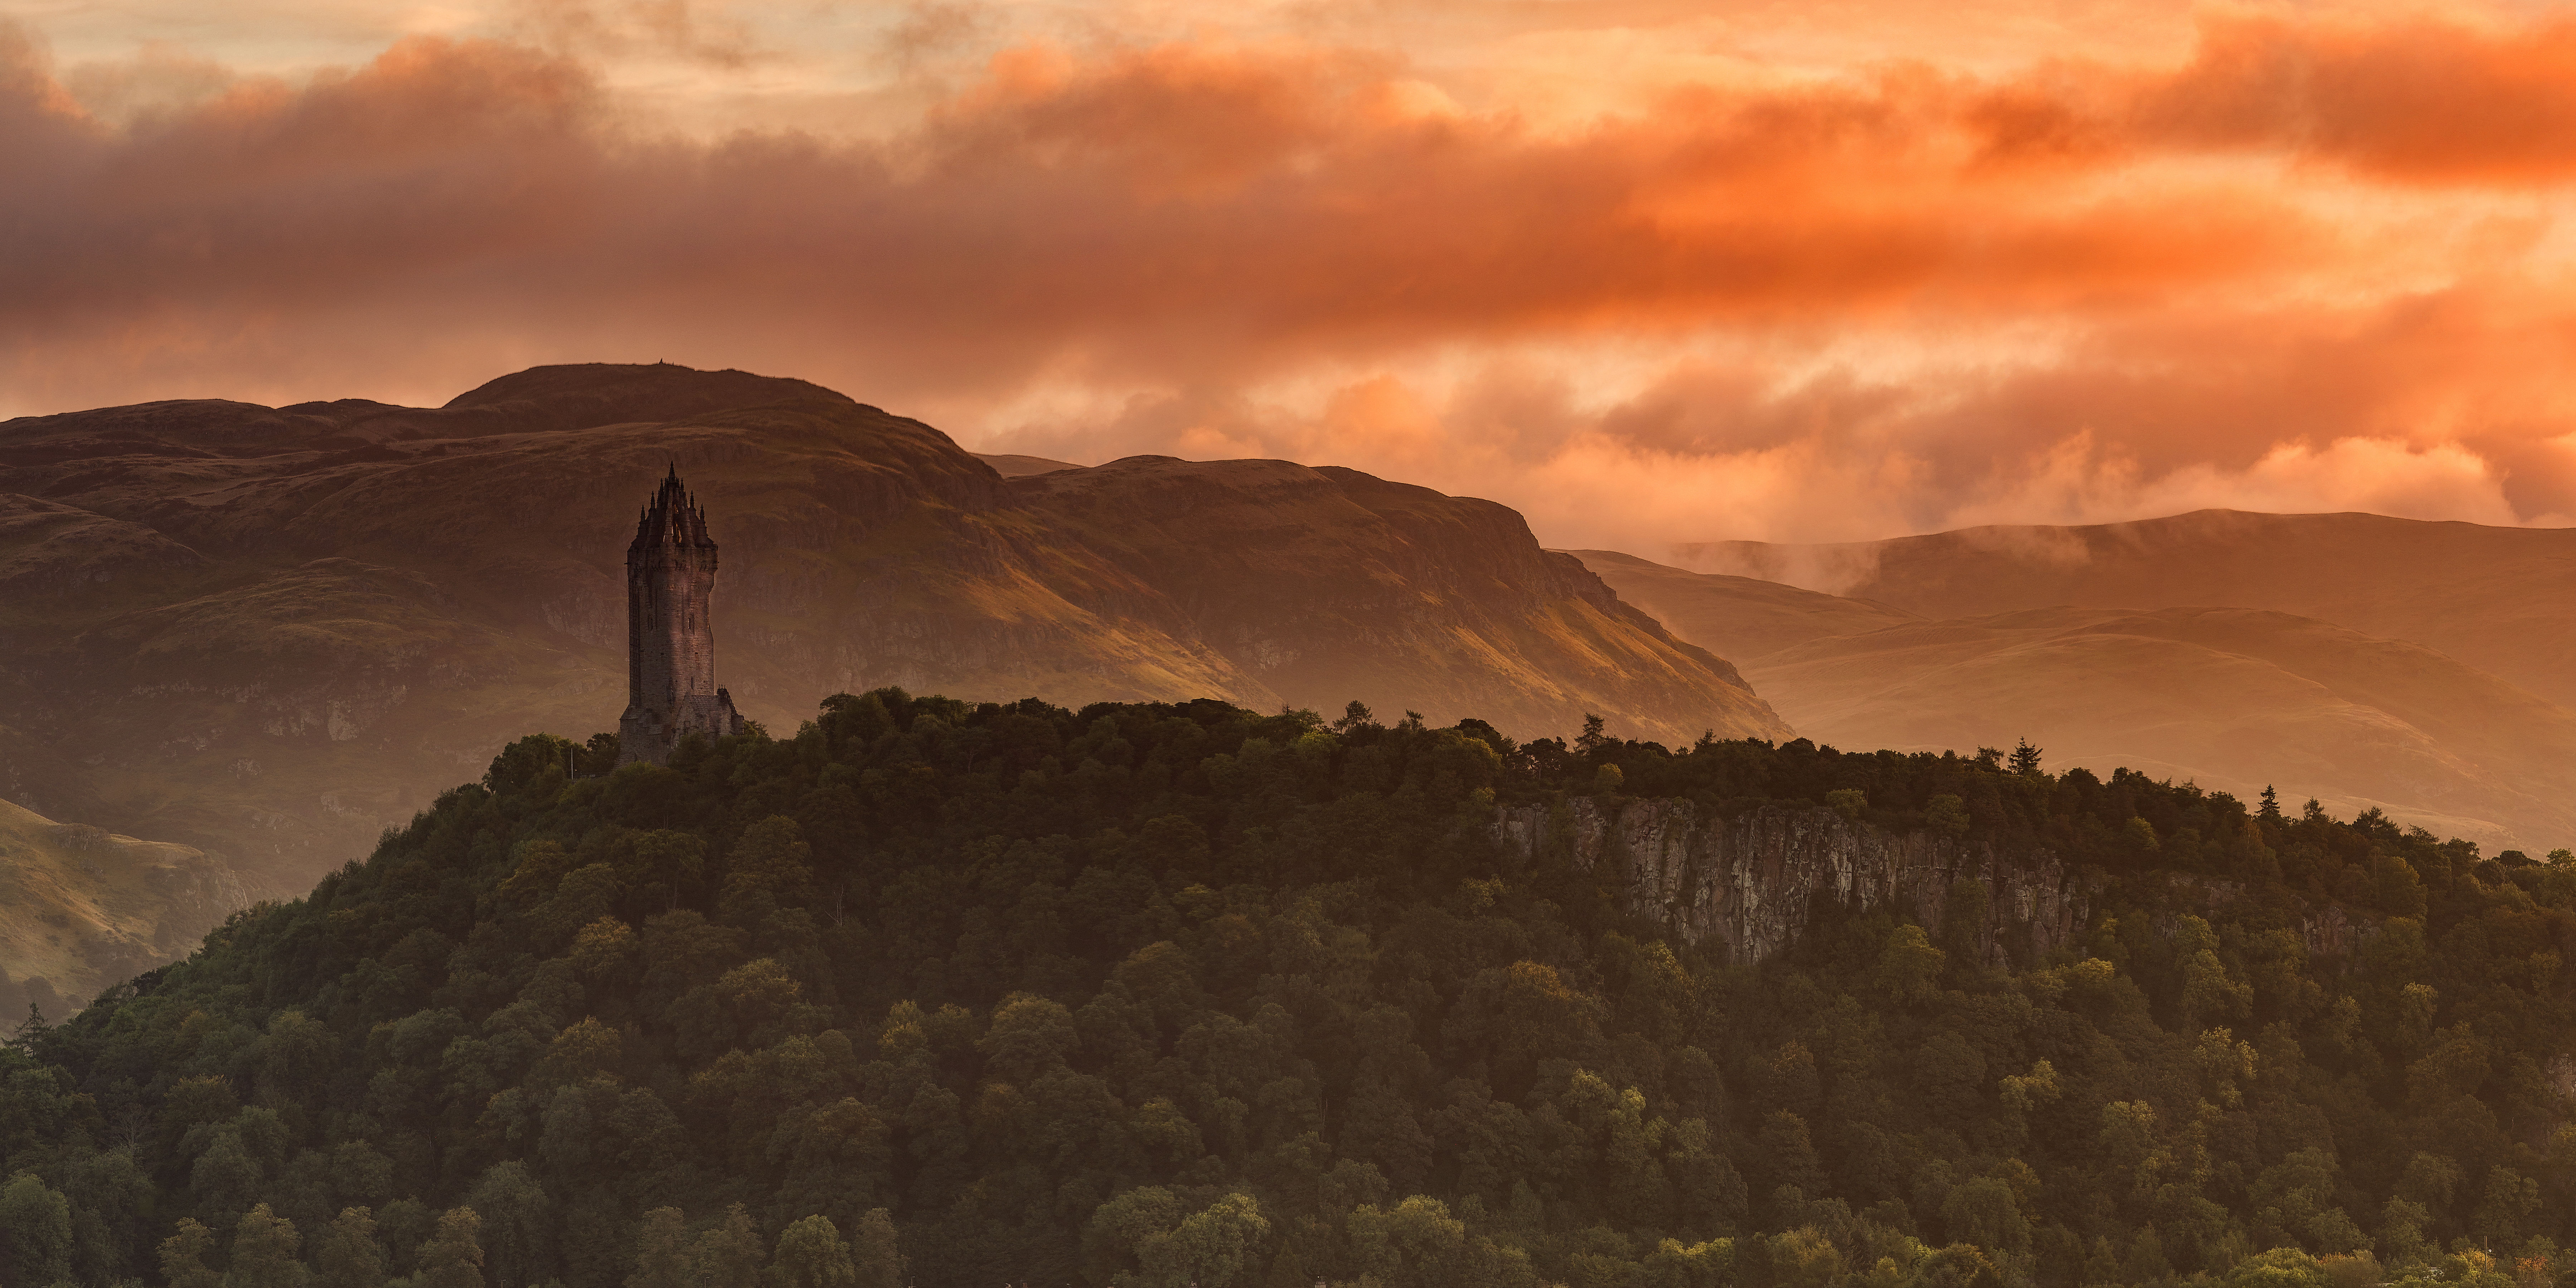
landscape, horizon, wilderness, mountain, cloud, sky, sunrise, sunset, morning, hill, dawn, atmosphere, mountain range, dusk, evening, highland, national park, ridge, cool image, plateau, escarpment, scotland, i, ecosystem, ef70200mmf28lisiiusm, canoneos6d, braveheart, screenshot, afterglow, stirling, wallacemonument, abbeycraig, williamwallace, stirlingbridge, meteorological phenomenon, computer wallpaper, red sky at morning, ecoregion, mount scenery